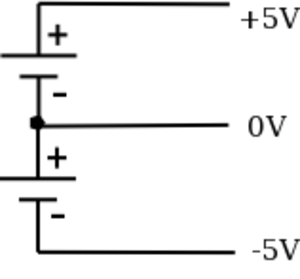
Alimentation symétrique Domaine public Auteur: P.mazeres le 10/10/2004
Une alimentation symétrique est un générateur électrique qui fournit deux tensions continues de polarité opposées mais de valeurs absolues identiques avec un 0V ou masse commune ainsi l'une est positive, l'autre est négative: